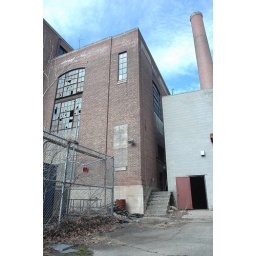
deep sky against bare brick.